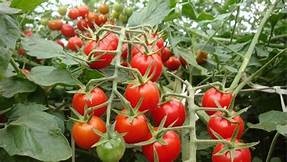
Label: tomato